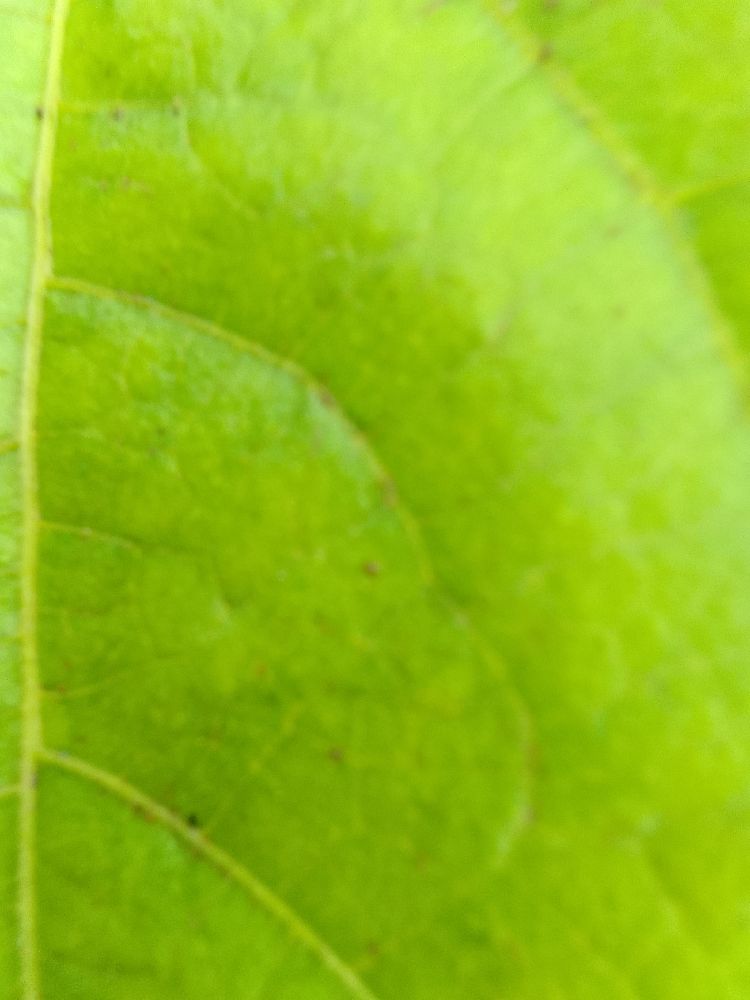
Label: healthy